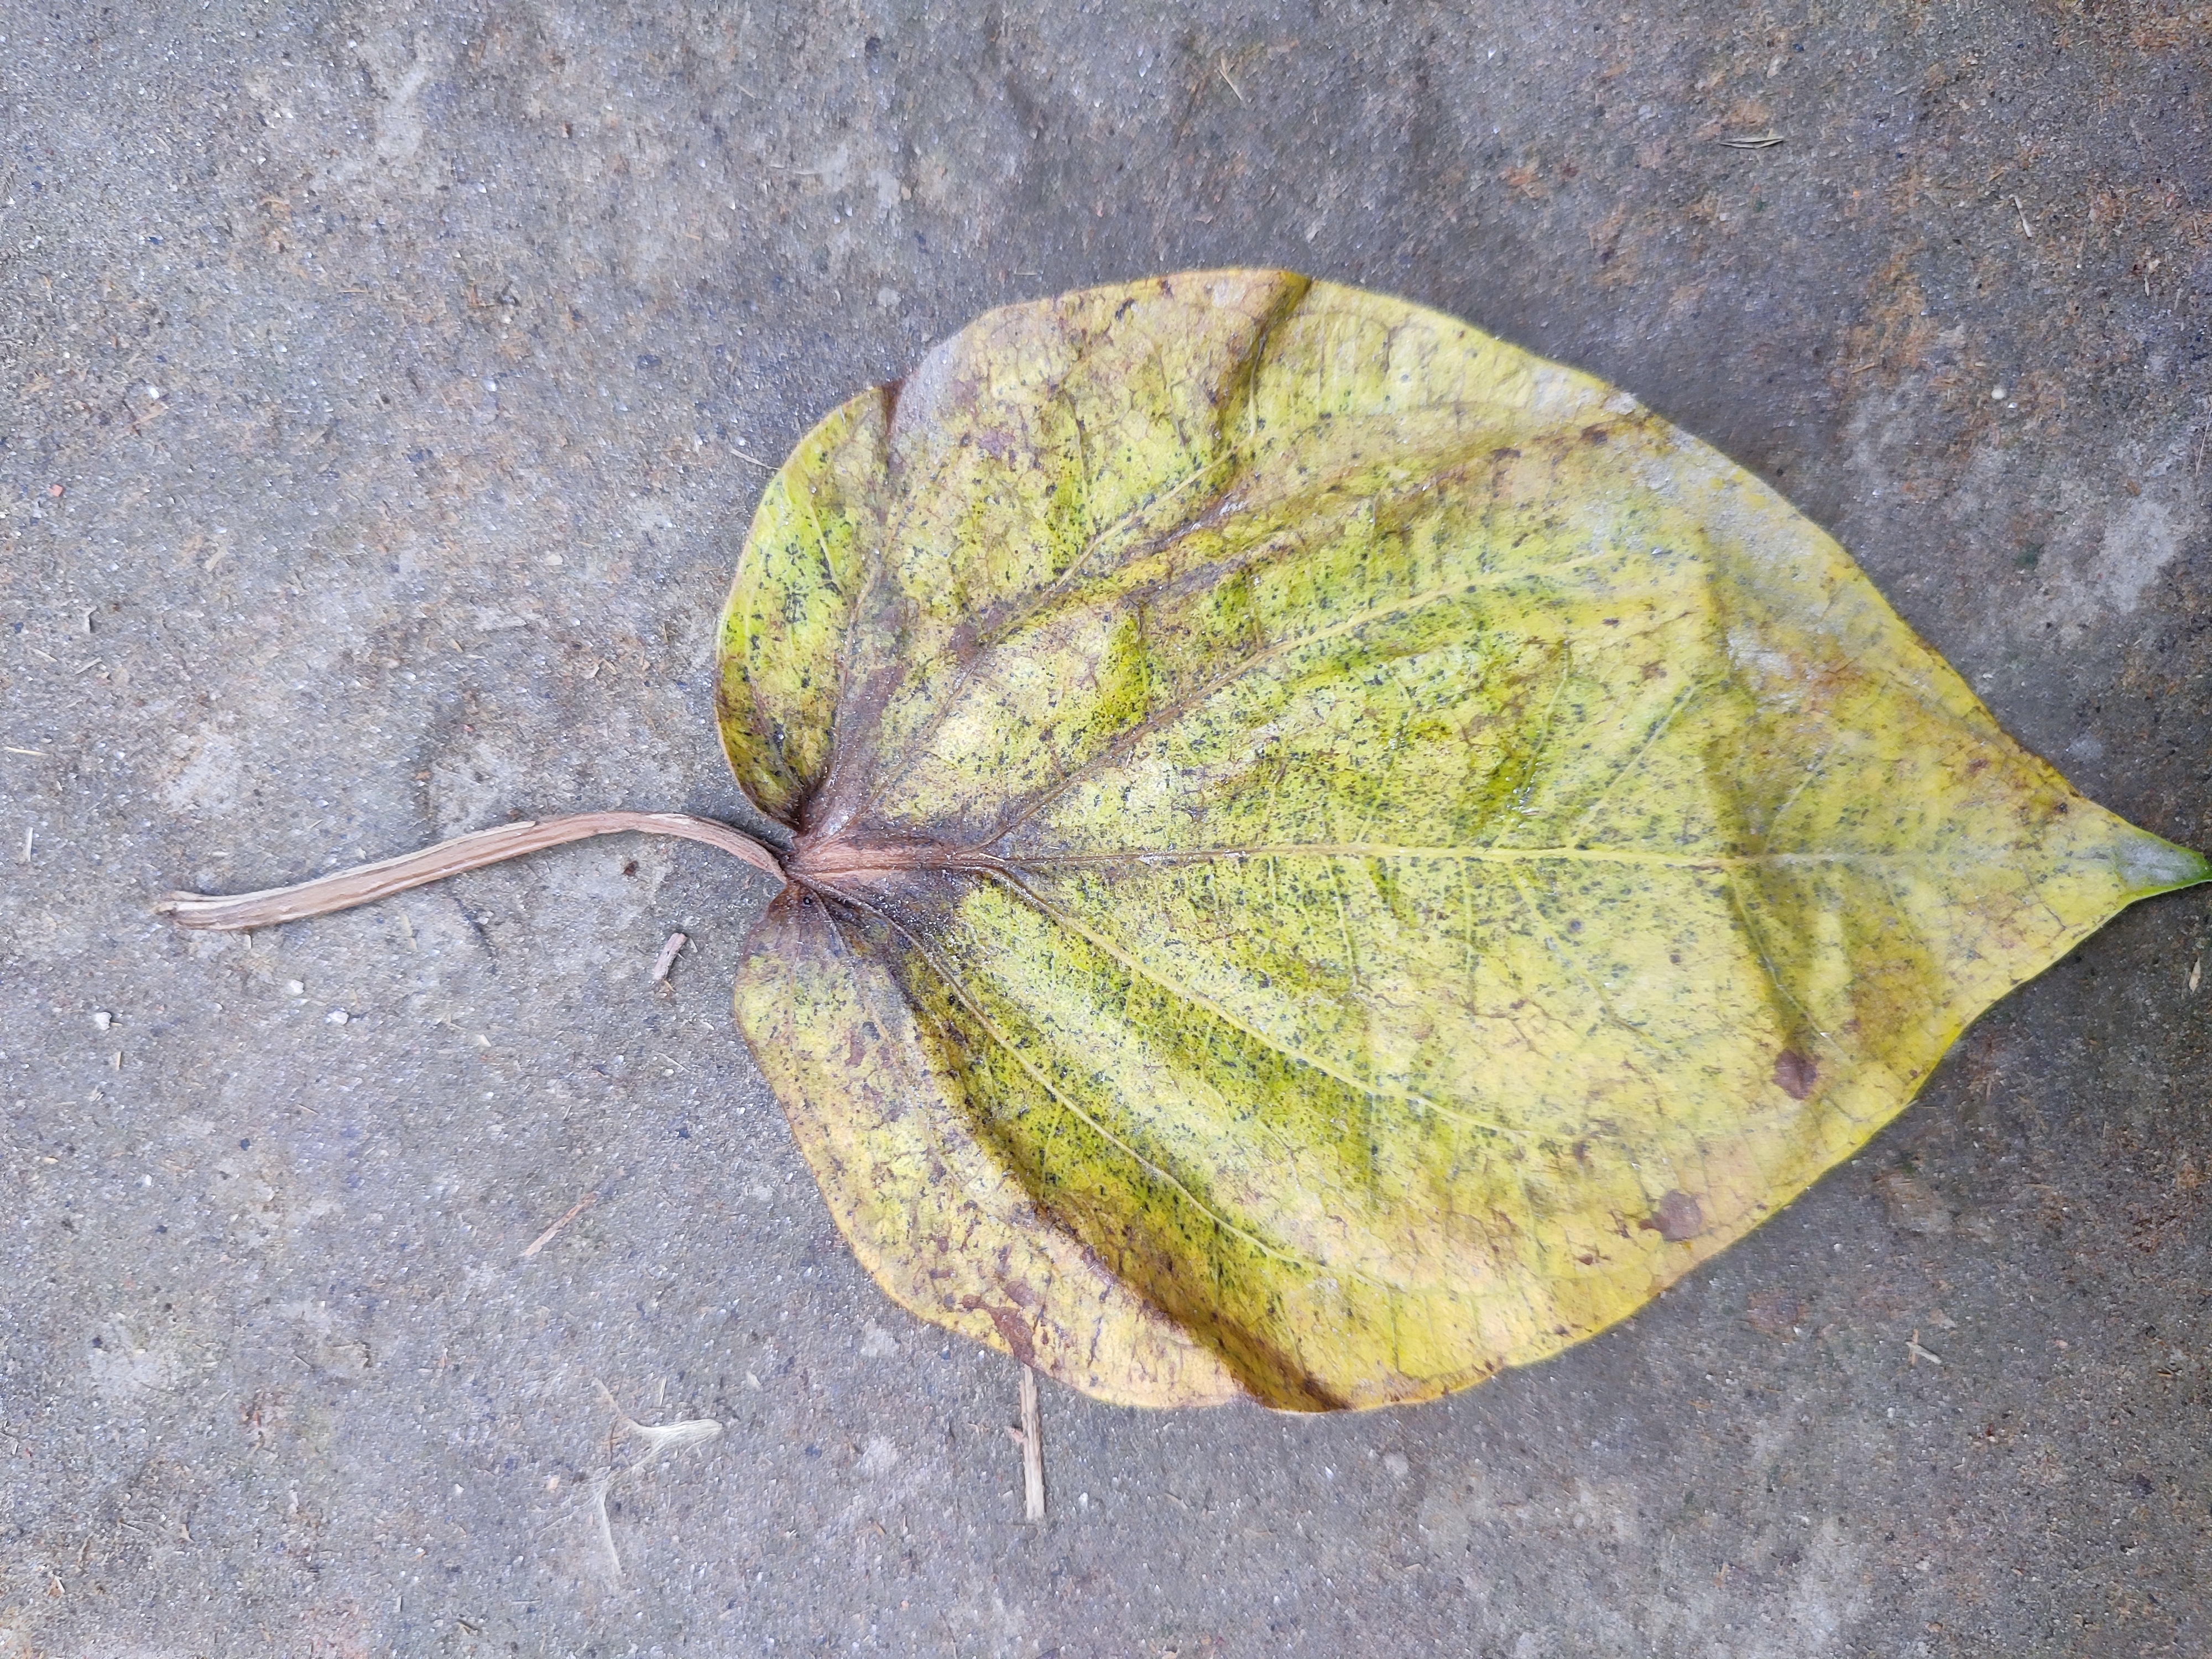
Label: Dried_Leaf